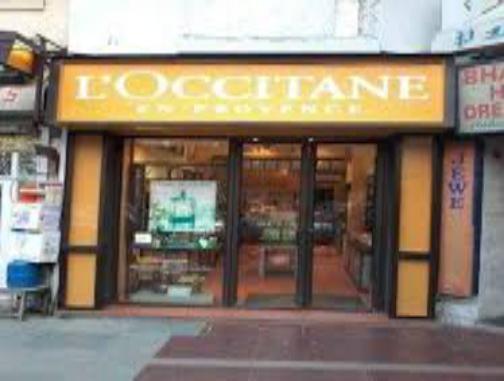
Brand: L'Occitane en Provence
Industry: Necessities